Bloomington, Illinois

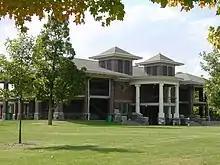
Miller Park Pavilion

The David Davis Mansion offers a glimpse into the life friend and mentor of Abraham Lincoln, David Davis, who was a U.S. senator from Illinois and associate justice of the United States Supreme Court. Davis was a key component during Lincoln's bid for the 1860 presidential nomination. The Davis Mansion, completed in 1872, combines Italianate and Second Empire architectural features and is a model of mid-Victorian style and taste. His Bloomington home, which remained in the Davis family for three succeeding generations, contains the most modern conveniences of that era: a coal-burning stove, gas lighting and indoor plumbing. The David Davis Mansion is an historic landmark on the National Register of Historic Places.